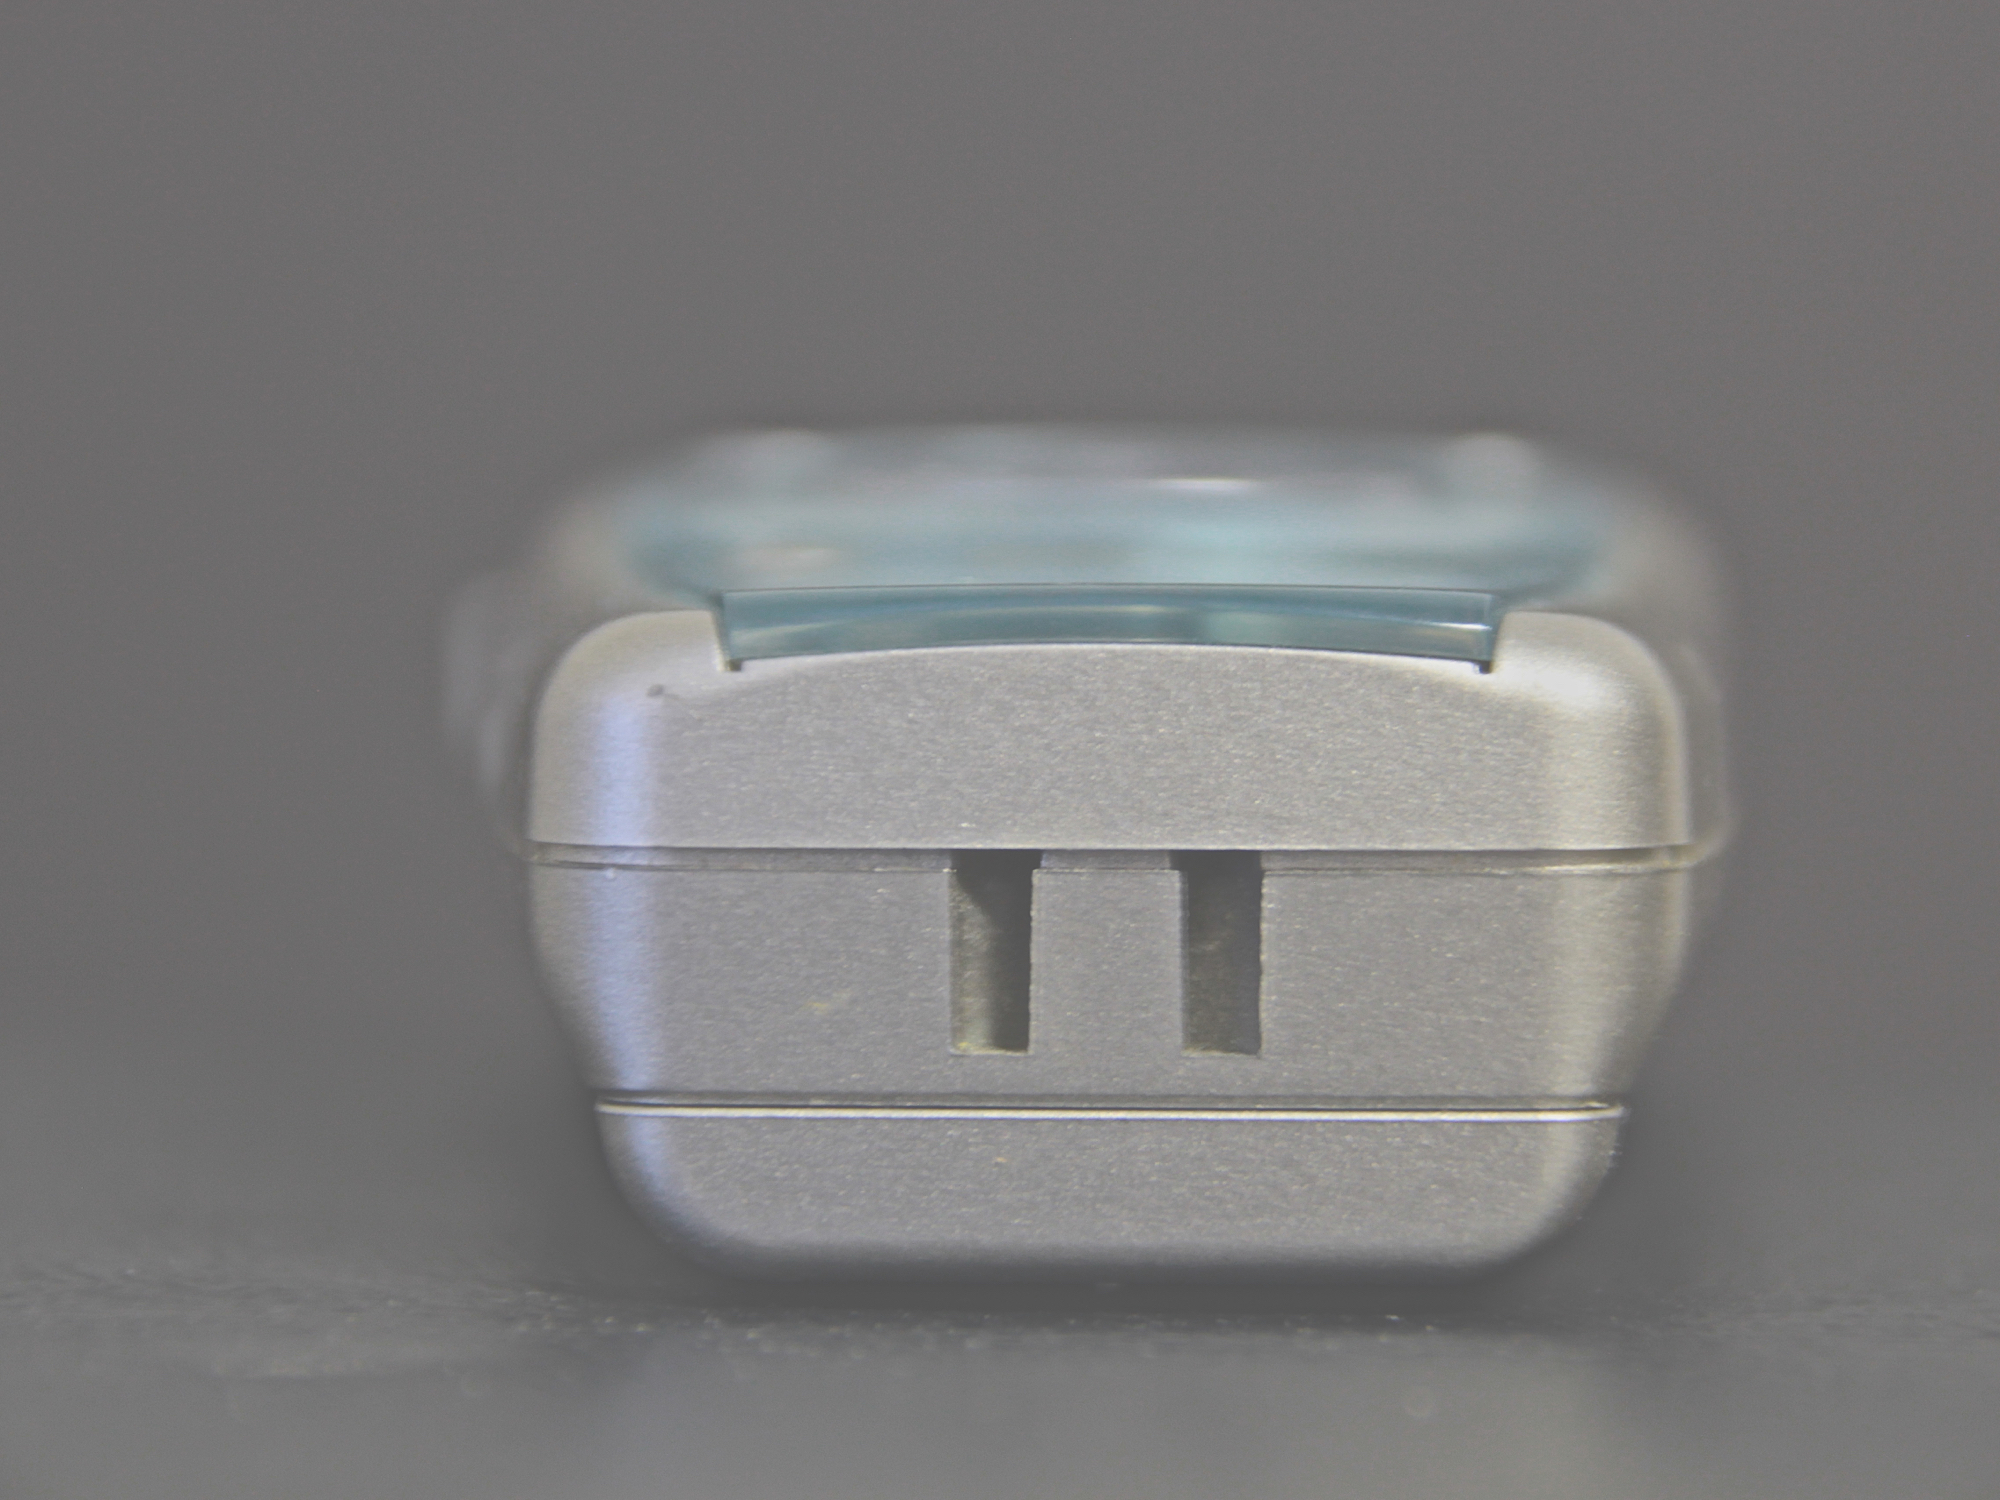
hand, lighting, product, 3652015, 365the2015edition, day260, day260365, 17sep15